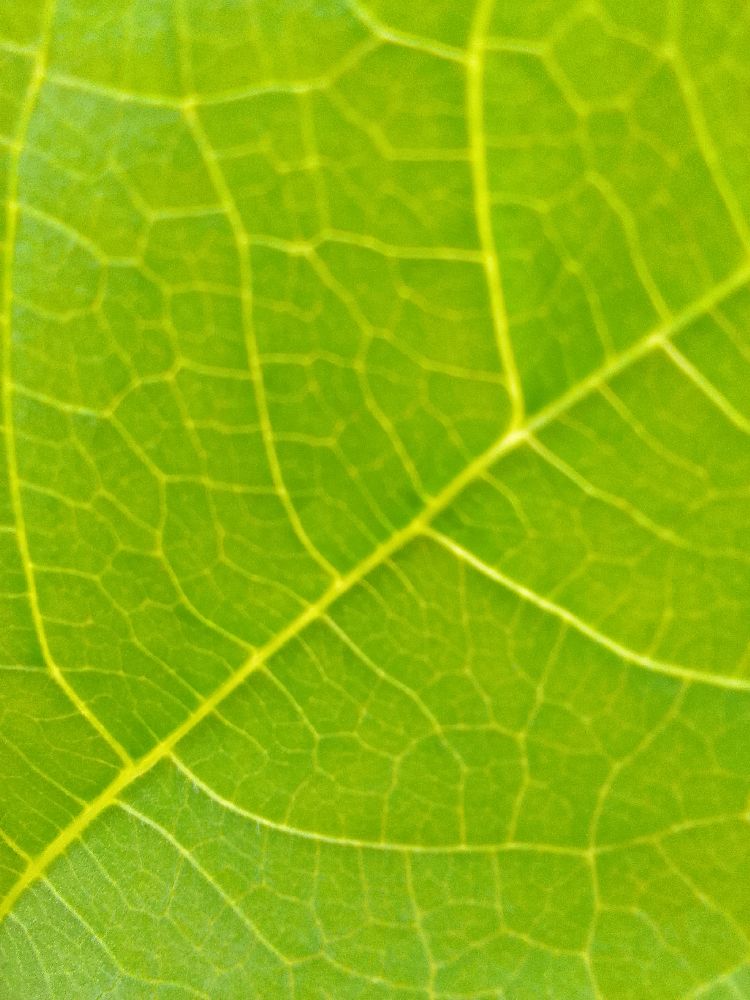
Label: healthy